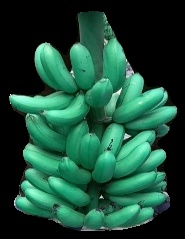
Variety: rasbale
Grade: grade1